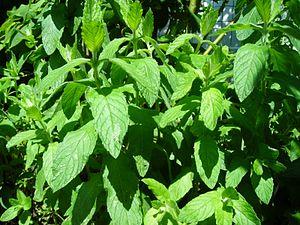
Les menthes forment un genre de plantes herbacées vivaces de la famille des Lamiacées, sous-famille des Nepetoideae, tribu des Mentheae, sous-tribu des Menthinae. Ce genre comprend de nombreuses espèces, dont beaucoup sont cultivées comme plantes aromatiques et condimentaires, ornementales ou médicinales.